Horsebus

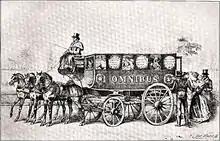
George Shillibeer's first London omnibus, 1829

By 1845, 13 companies in Paris operated 20 or 23 omnibus lines. In 1855, Napoleon III had them combined into a single company, the , with a monopoly on Paris public transportation. Beginning in 1873, they were gradually replaced by tramways, and, beginning in 1906, by the "omnibus automobile", or motor bus. The last horse-drawn Paris omnibus ran on 11 January 1913, from Saint-Sulpice to La Villette.